Austria national football team

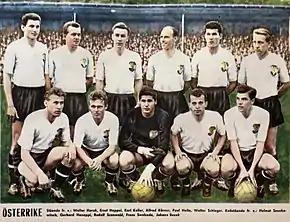
Austria national football team in 1958 with the following players – from left to right, standing; Walter Horak, Ernst Happel, Karl Koller, Alfred Körner, Paul Halla, Walter Schleger; crouched: Helmut Senekowitsch, Gerhard Hanappi, Rudolf Szanwald, Franz Swoboda and Johann Buzek.

During the 1982 World Cup in Spain, Austria and West Germany met again, in the last match of the group stage. Because the other two teams in the group had played their last match the previous day, both teams knew that a West German win by one goal would see both through, while all other results would eliminate one team or the other. After ten minutes of furious attack, Horst Hrubesch scored for West Germany, and the two teams mainly kicked the ball around for 80 minutes with few attempts to attack. The match became known as the "non-aggression pact of Gijón". Algeria had also won two matches, including a shocking surprise over West Germany in the opener, but among the three teams that had won two matches, was eliminated based on goal difference, having conceded two late goals in their 3–2 win over Chile. This match caused outrage between supporters of multiple national teams; as a result, all future tournaments would see the last group matches played simultaneously. Austria and Northern Ireland were eliminated by losing to France in the second round group stage of three teams.